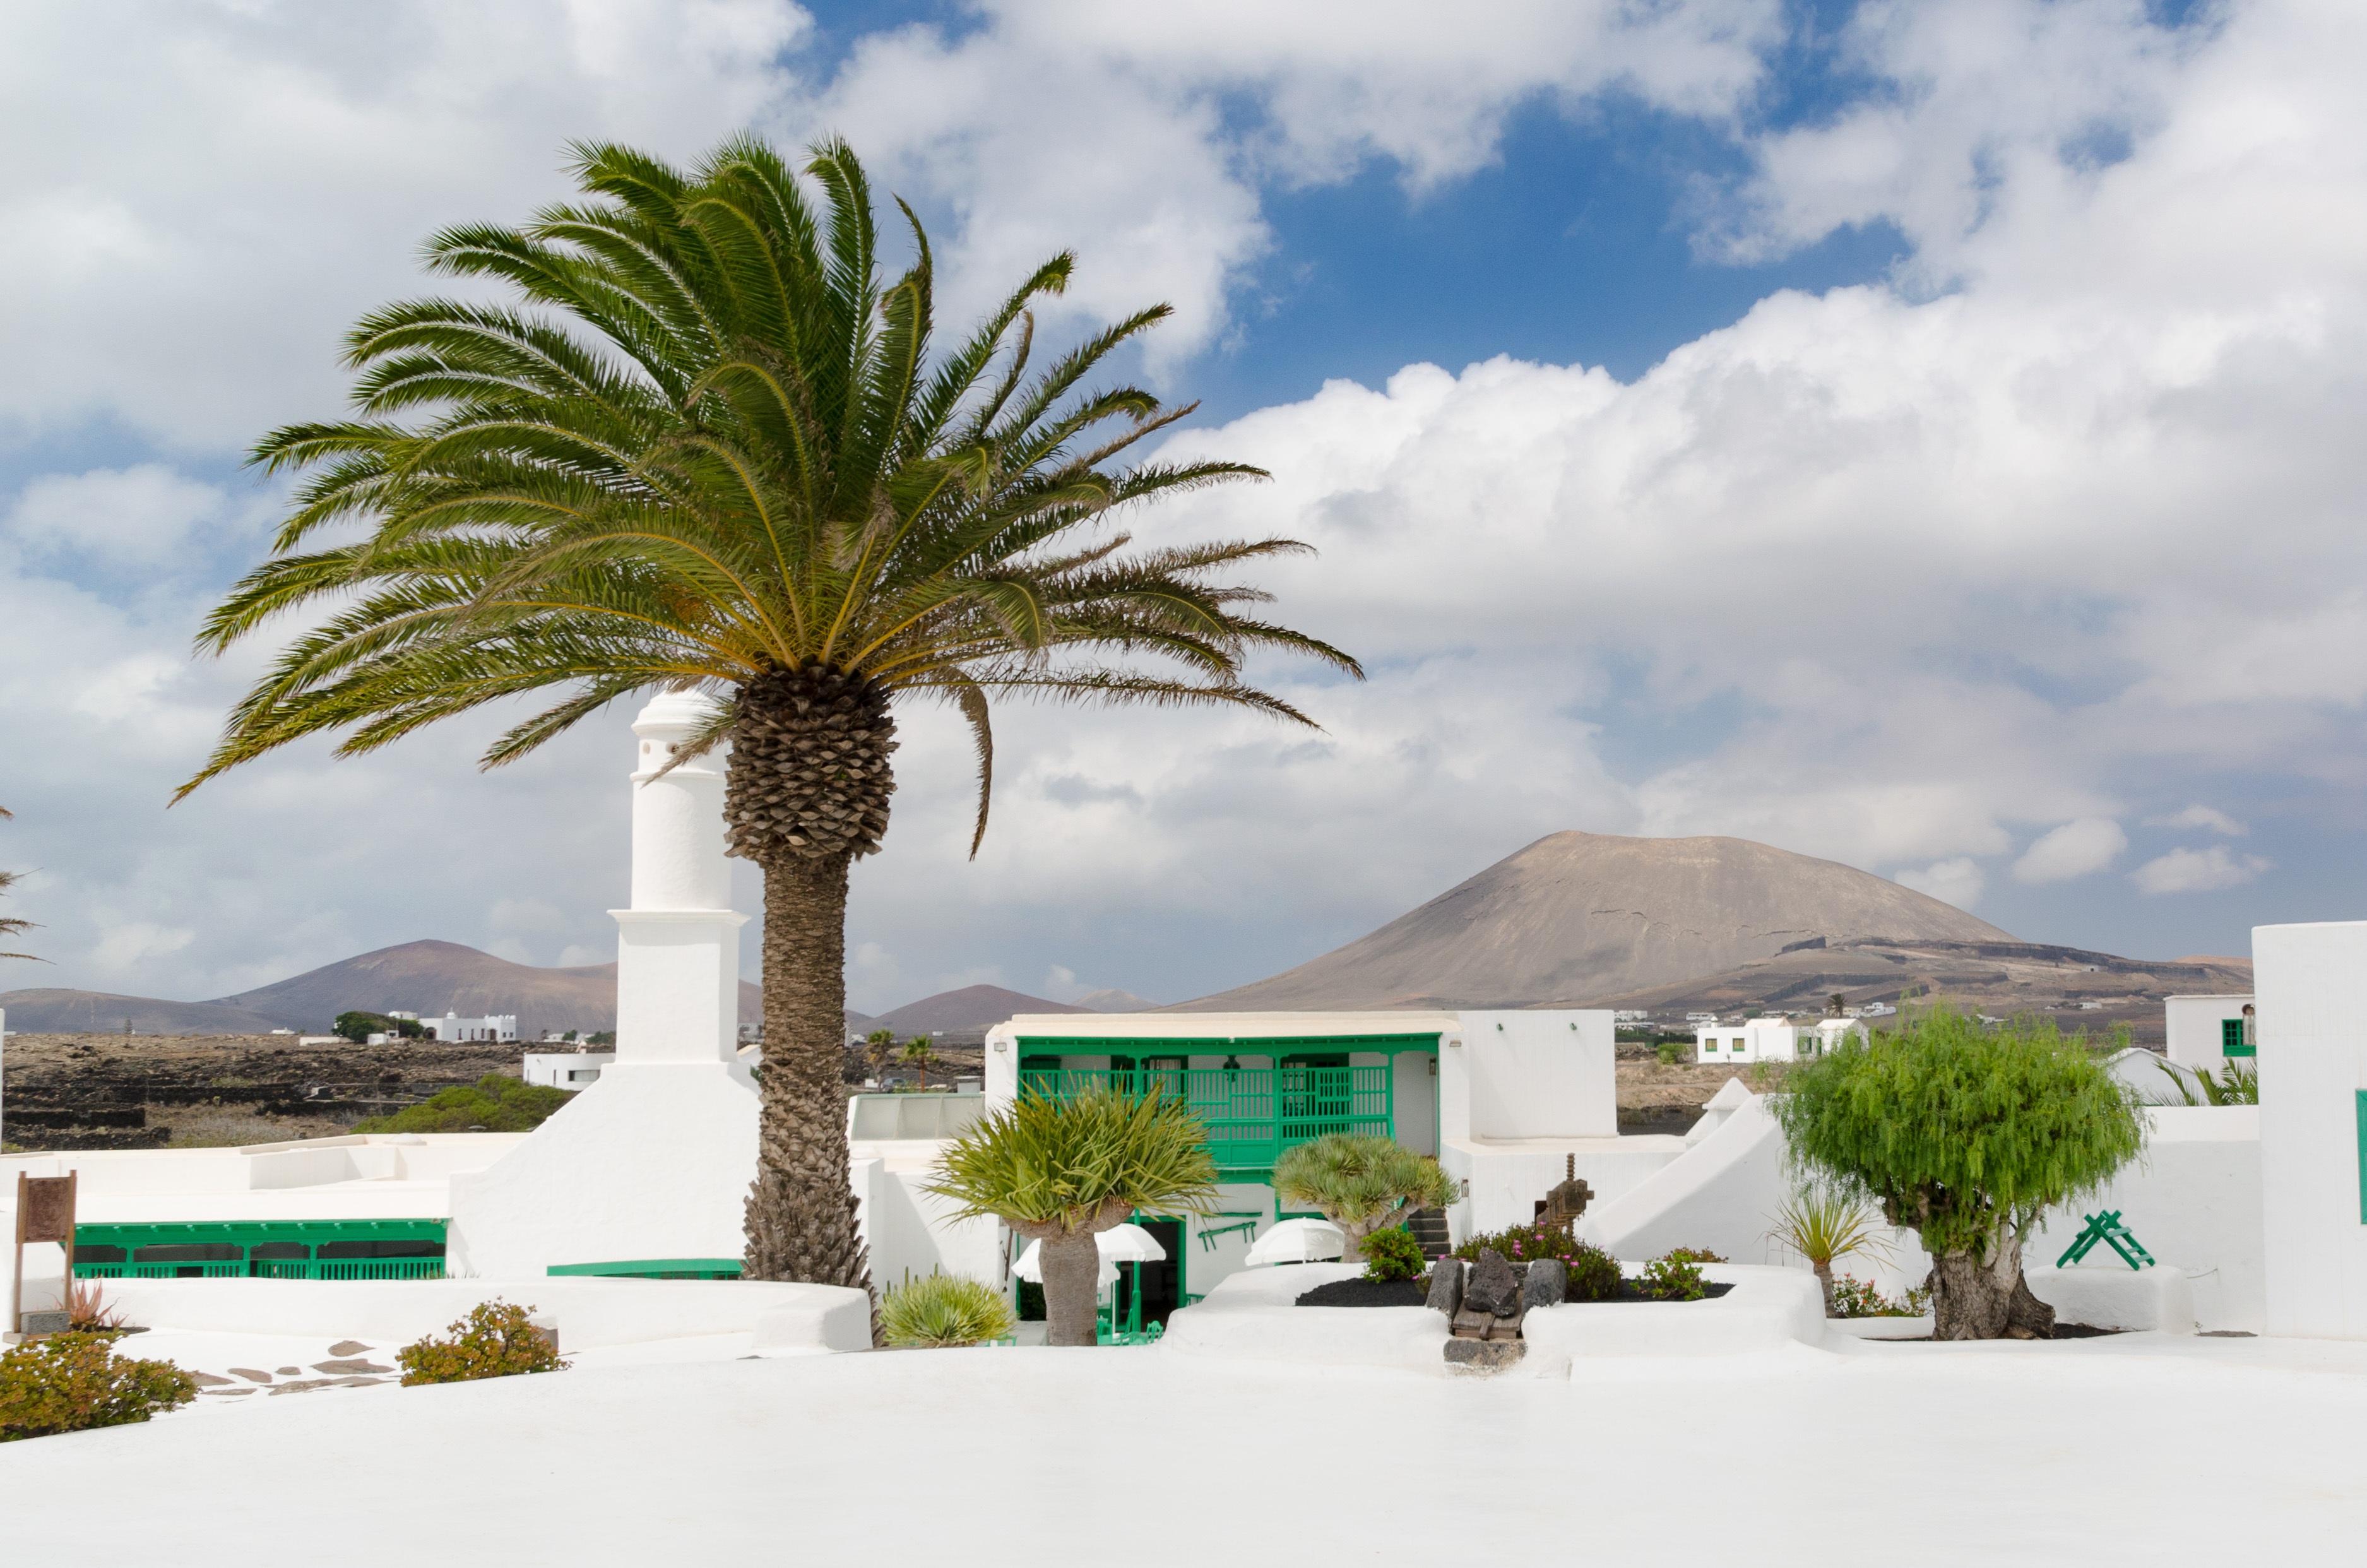
beach, sea, coast, tree, nature, ocean, cloud, sky, home, vacation, palm, holiday, bay, island, spain, resort, monumento, estate, caribbean, artists, former, tropics, manor house, canary islands, lanzarote, canary island date palm, date palm, canary island, cesar, manrique, campesino, arecales, palm family